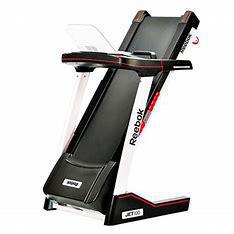
Brand: Reebok
Model: 100